Medicine in the medieval Islamic world

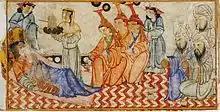
Birth of a prince. Illustration of Rashid-ad-Din's Jami' al-tawarikh. 14th century. The astrologers have astrolabes.

Many hospitals were developed during the early Islamic era. They were called Bimaristan, or Dar al-Shifa, the Persian and Arabic words meaning "house [or place] of the sick" and "house of curing", respectively. The idea of a hospital being a place for the care of sick people was taken from the early Caliphs. The bimaristan is seen as early as the time of Muhammad, and the Prophet's mosque in the city of Madinah held the first Muslim hospital service in its courtyard. During the Ghazwah Khandaq (the Battle of the Trench), Muhammad came across wounded soldiers and he ordered a tent be assembled to provide medical care. Over time, Caliphs and rulers expanded traveling bimaristans to include doctors and pharmacists.